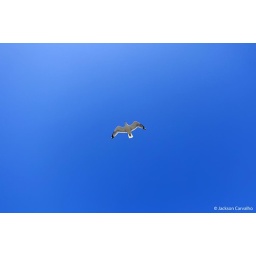
Fly in blue sky